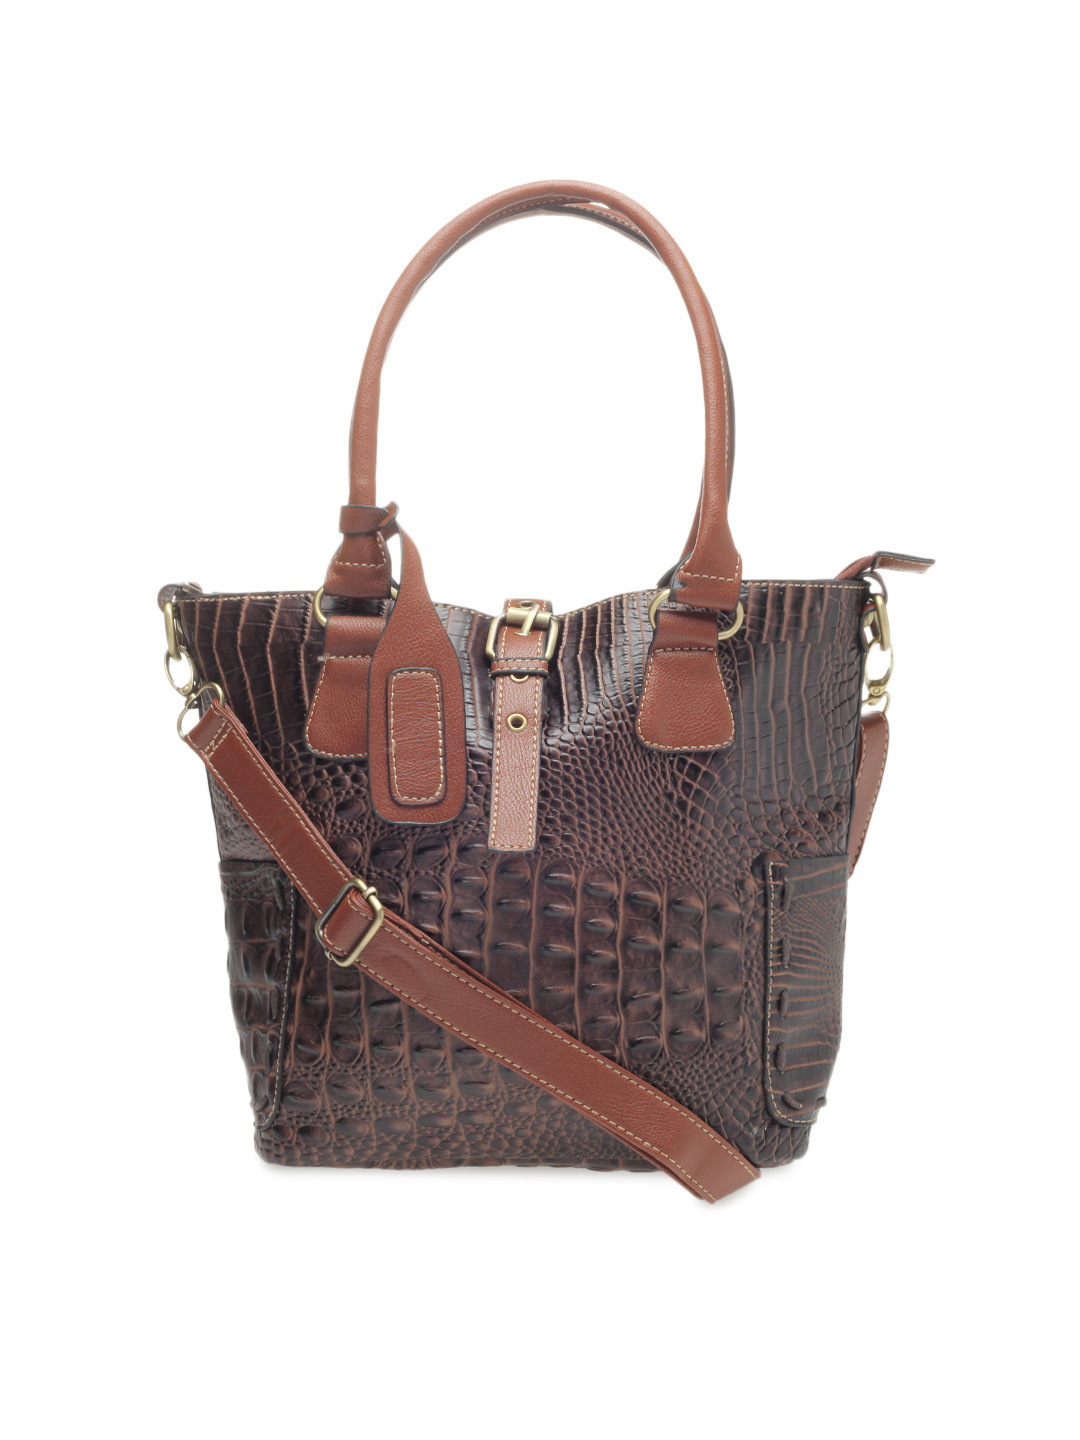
Kiara Women Brown Handbags
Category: Accessories / Bags / Handbags
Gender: Women
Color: Brown
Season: Summer 2012
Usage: Casual